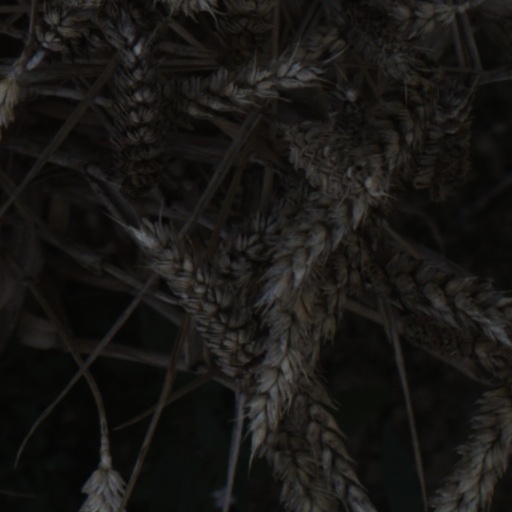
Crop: wheat